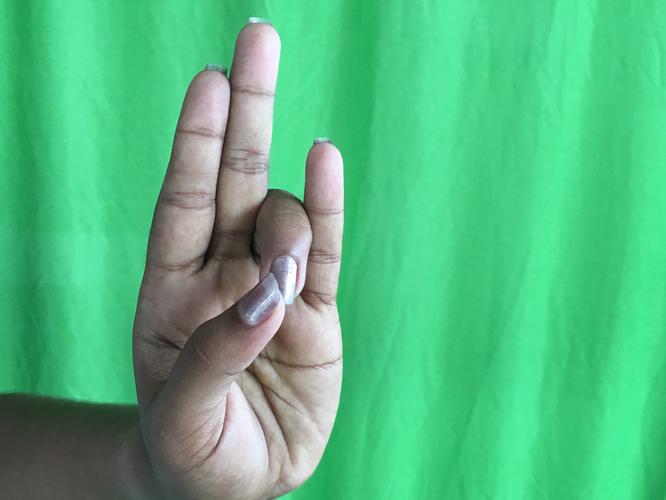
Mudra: Mayura
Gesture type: single_hand